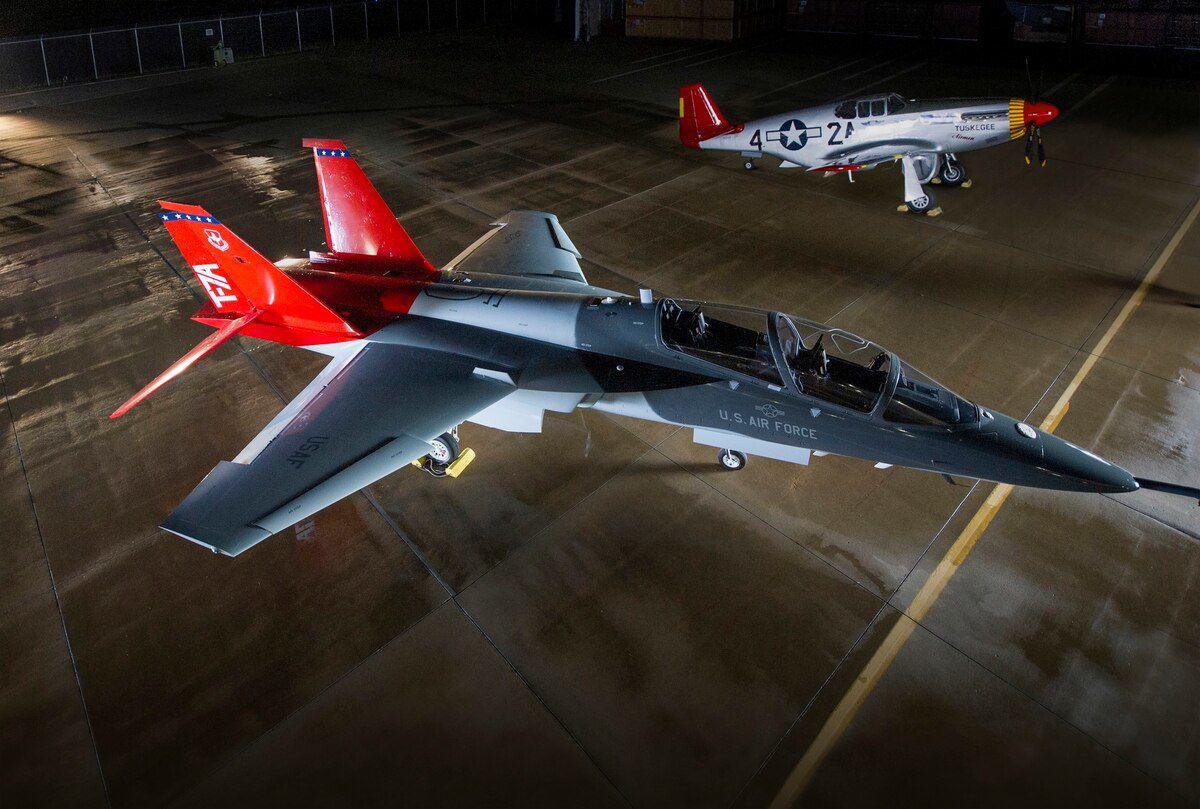
Vehicle type: Planes